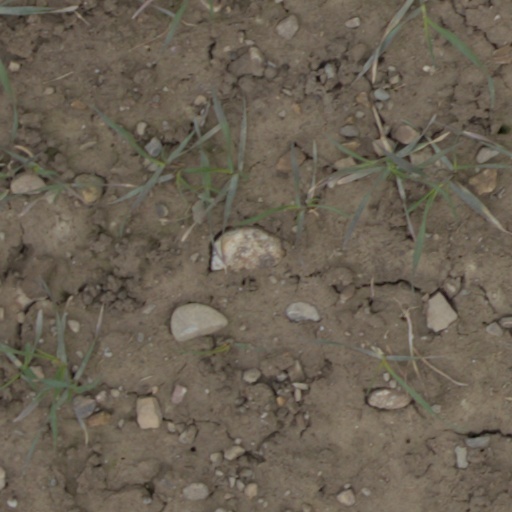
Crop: wheat